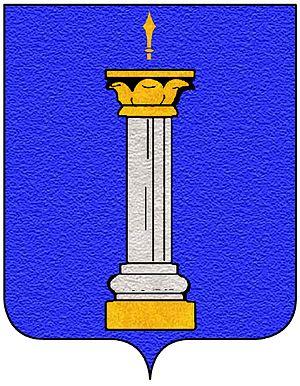
Colonna est le nom d'une famille italienne influente durant le Moyen Âge et la Renaissance.